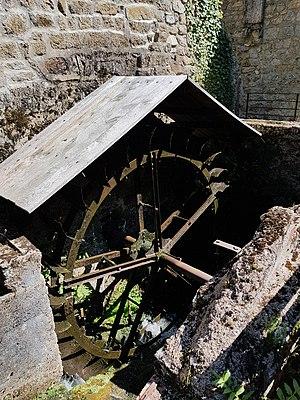
Vallée des Rouets
Un moteur hydraulique est un mécanisme utilisant l'énergie hydraulique pour mouvoir divers outils. Cette énergie est fournie par l'écoulement gravitaire de l'eau ; celle-ci fait tourner une roue, qui transmet son mouvement à divers mécanismes. Les systèmes les moins performants sont ceux qui sont mus par le courant d'une rivière, et qui sont tributaires de cette vitesse ; les systèmes les plus efficaces utilisent une chute, où l'eau est amenée par un canal ou une rigole, en provenance d'une prise sur un cours d'eau, ou une retenue. Plus rarement, on exploite la marée.
La vallée des Rouets est le nom donné à une partie de la vallée de la Durolle, principalement située sur le territoire de la commune de Thiers, dans le département français du Puy-de-Dôme et de la région Auvergne-Rhône-Alpes. Elle est connue pour son long passé artisanal car on y a exploité la force motrice de la rivière Durolle dès le Moyen Âge. Le début du XXᵉ siècle marque la fermeture de la plupart des rouets dans la vallée au profit de l'industrie coutelière, majoritairement installée dans la vallée des Usines située en aval.
La roue à aubes est une roue de construction particulière, munie de pales, permettant de créer ou de restituer un mouvement rotatif d'axe au départ d'un mouvement linéaire de fluide. Initialement simples et de construction très facile, elles ont évolué au fil du temps, avec les progrès de l'hydro et de l'aérodynamique pour devenir les turbines d'aujourd'hui.